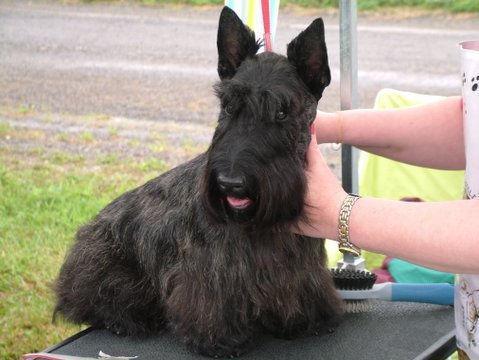
Scotch_terrier